Dragon Knight (video game series)

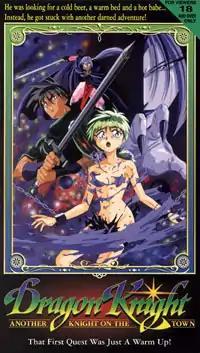
Cover of "Dragon Knight: Another Knight on the Town"

is an eroge/role-playing video game series by the game company ELF. There are four "Dragon Knight" games released between 1989 and 1997. There is also a hentai OVA series based on it, as well as some other media including audio CDs, novels and comic books. "Dragon Knight" is set in a sword and sorcery setting and mostly tell the story of Yamato Takeru (no relation with the historical figure of Yamato Takeru), a wayward young swordsman dedicated to saving damsels and fighting evil.